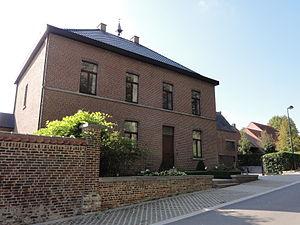
Cette page regroupe l'ensemble des monuments classés de la ville de Kruishoutem.